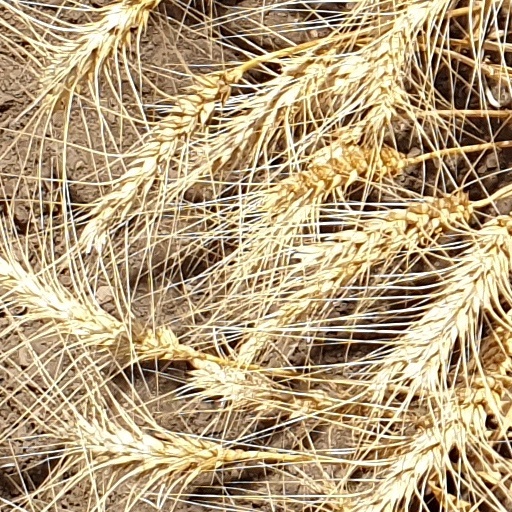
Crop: wheat